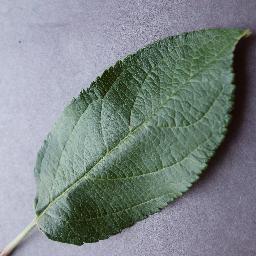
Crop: apple
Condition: healthy